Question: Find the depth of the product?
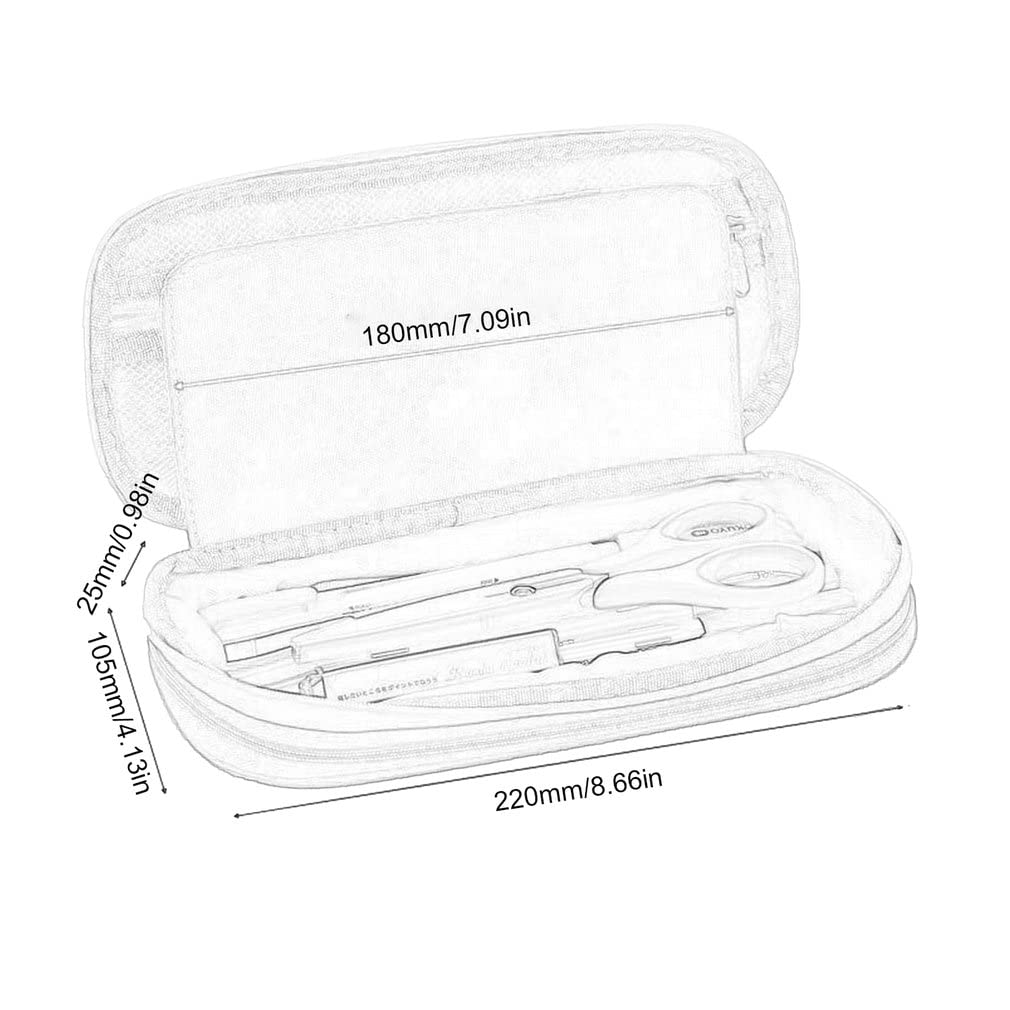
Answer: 220.0 millimetre